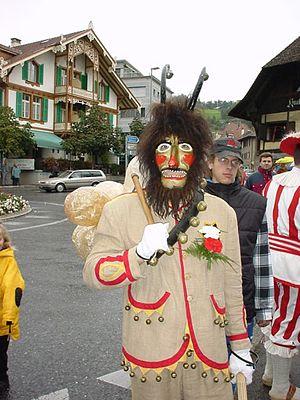
Le Fulehung est un bouffon et figure emblématique de la fête populaire du Ausschiesset à Thun. Fule Hung signifie «fauler Hund» en dialecte bernois, soit "chien paresseux".